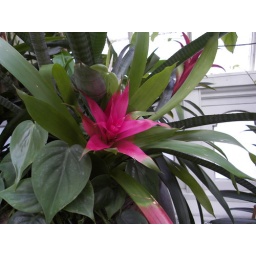
Researching some flowers and plants in golden gate park at the conservatory of flowers.